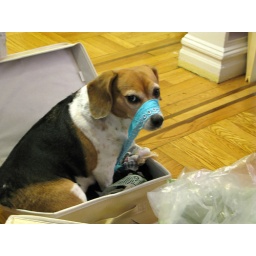
dog in basket